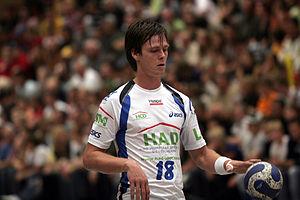
Le Championnat d'Allemagne masculin de handball 2009-2010 est la soixante et unième édition de cette compétition.
Hans Lindberg, né le 1ᵉʳ août 1981, est un handballeur danois évoluant au poste d'ailier droit.